Hamidreza Garshasbi

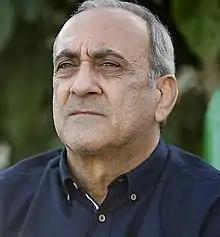
Garshasbi in 2020

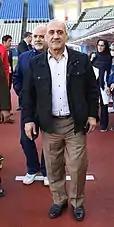
Garshasbi in Kashima Soccer Stadium, 2018.

Hamidreza Garshasbi (also Romanized as "Hamīdrezā Garshāsbī") is an Iranian sports executive and administrator who has been served as president of the Persepolis Football Club. in November 2017, Garshasbi replaced Ali Akbar Taheri as Persepolis acting president. Under leadership of Garshasbi, Persepolis defended their title in Persian Gulf Pro League and advanced to the final of the 2018 AFC Champions League.